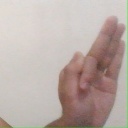
अक्षर: फ